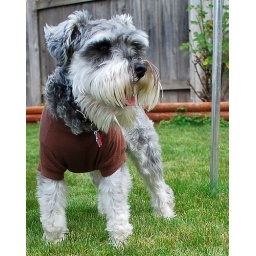
My grand-dog, Sammy. My daughter loves to dress him in cute outfits.